Nanuli Shevardnadze

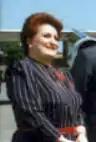
Shevardnadze in 1988

Nanuli Shevardnadze (née Tsagareishvili, ცაგარეიშვილი; 9 March 1930 – 20 October 2004) was a Soviet and Georgian journalist and activist.